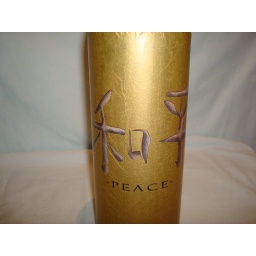
The top is wrapped in brown string, and the bottle is shaped like the one with the fairy on it